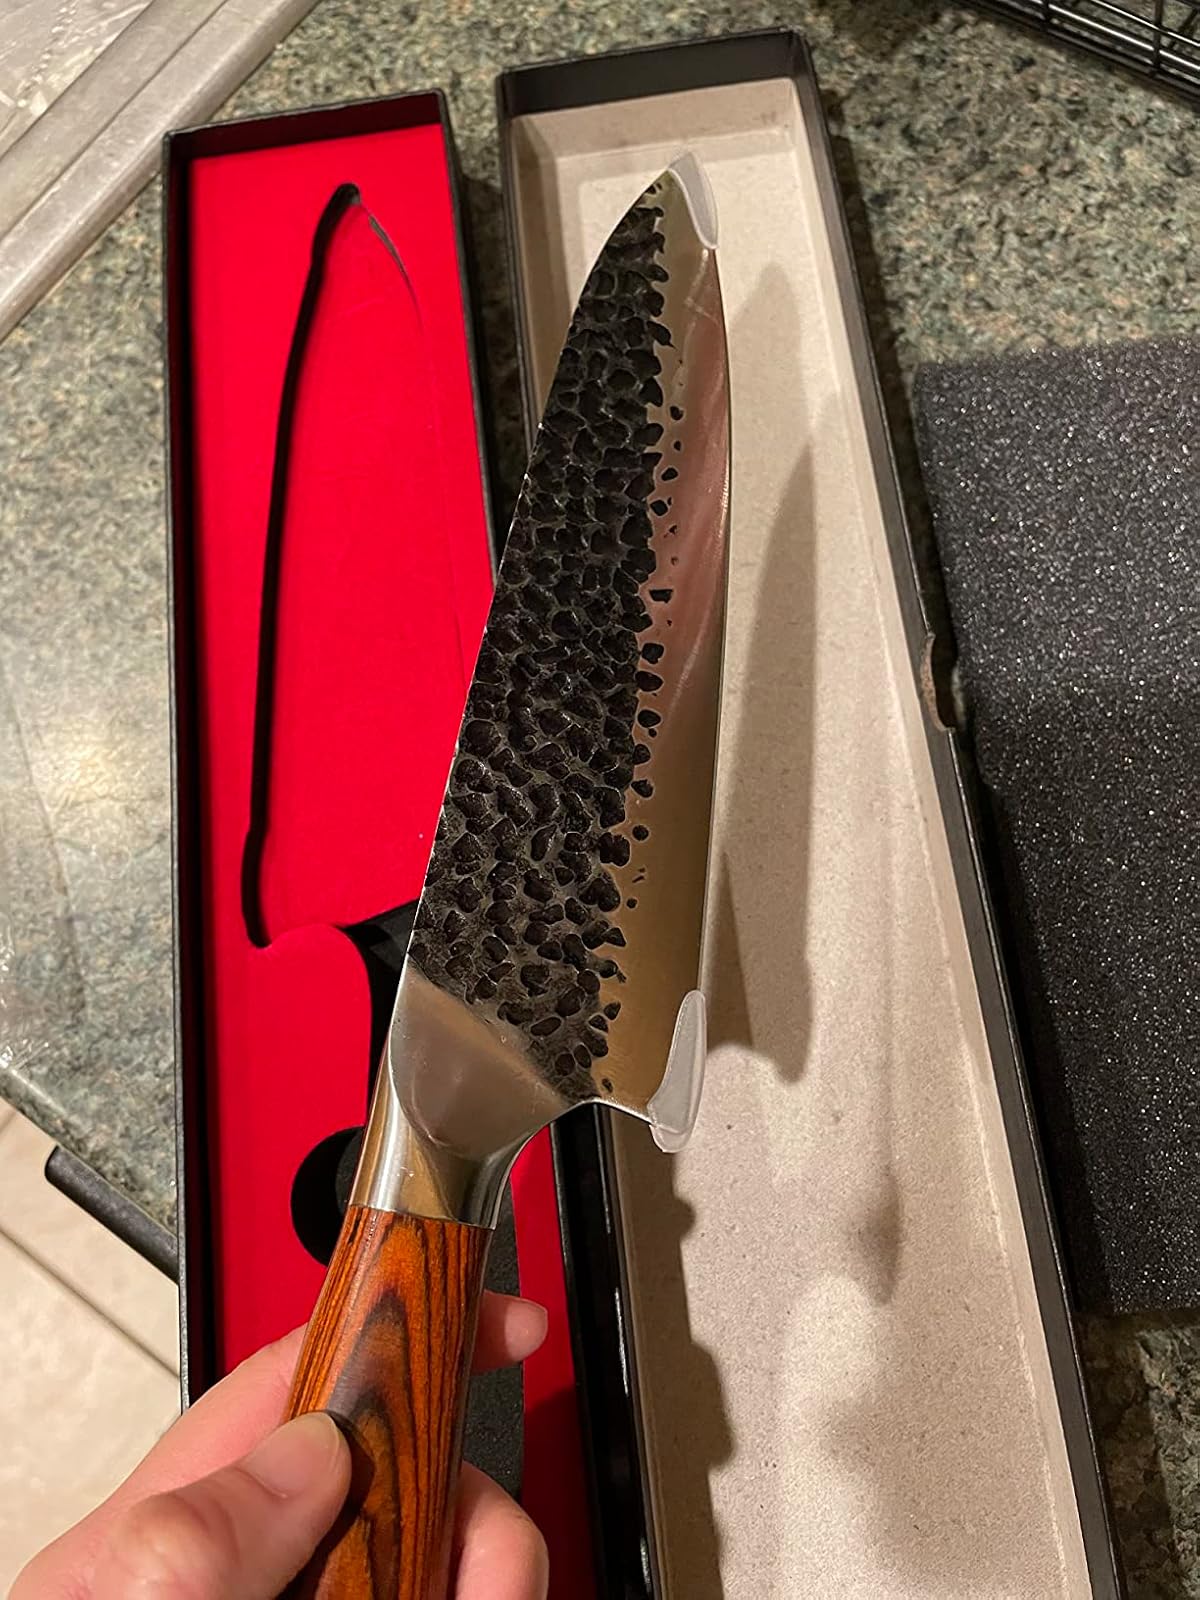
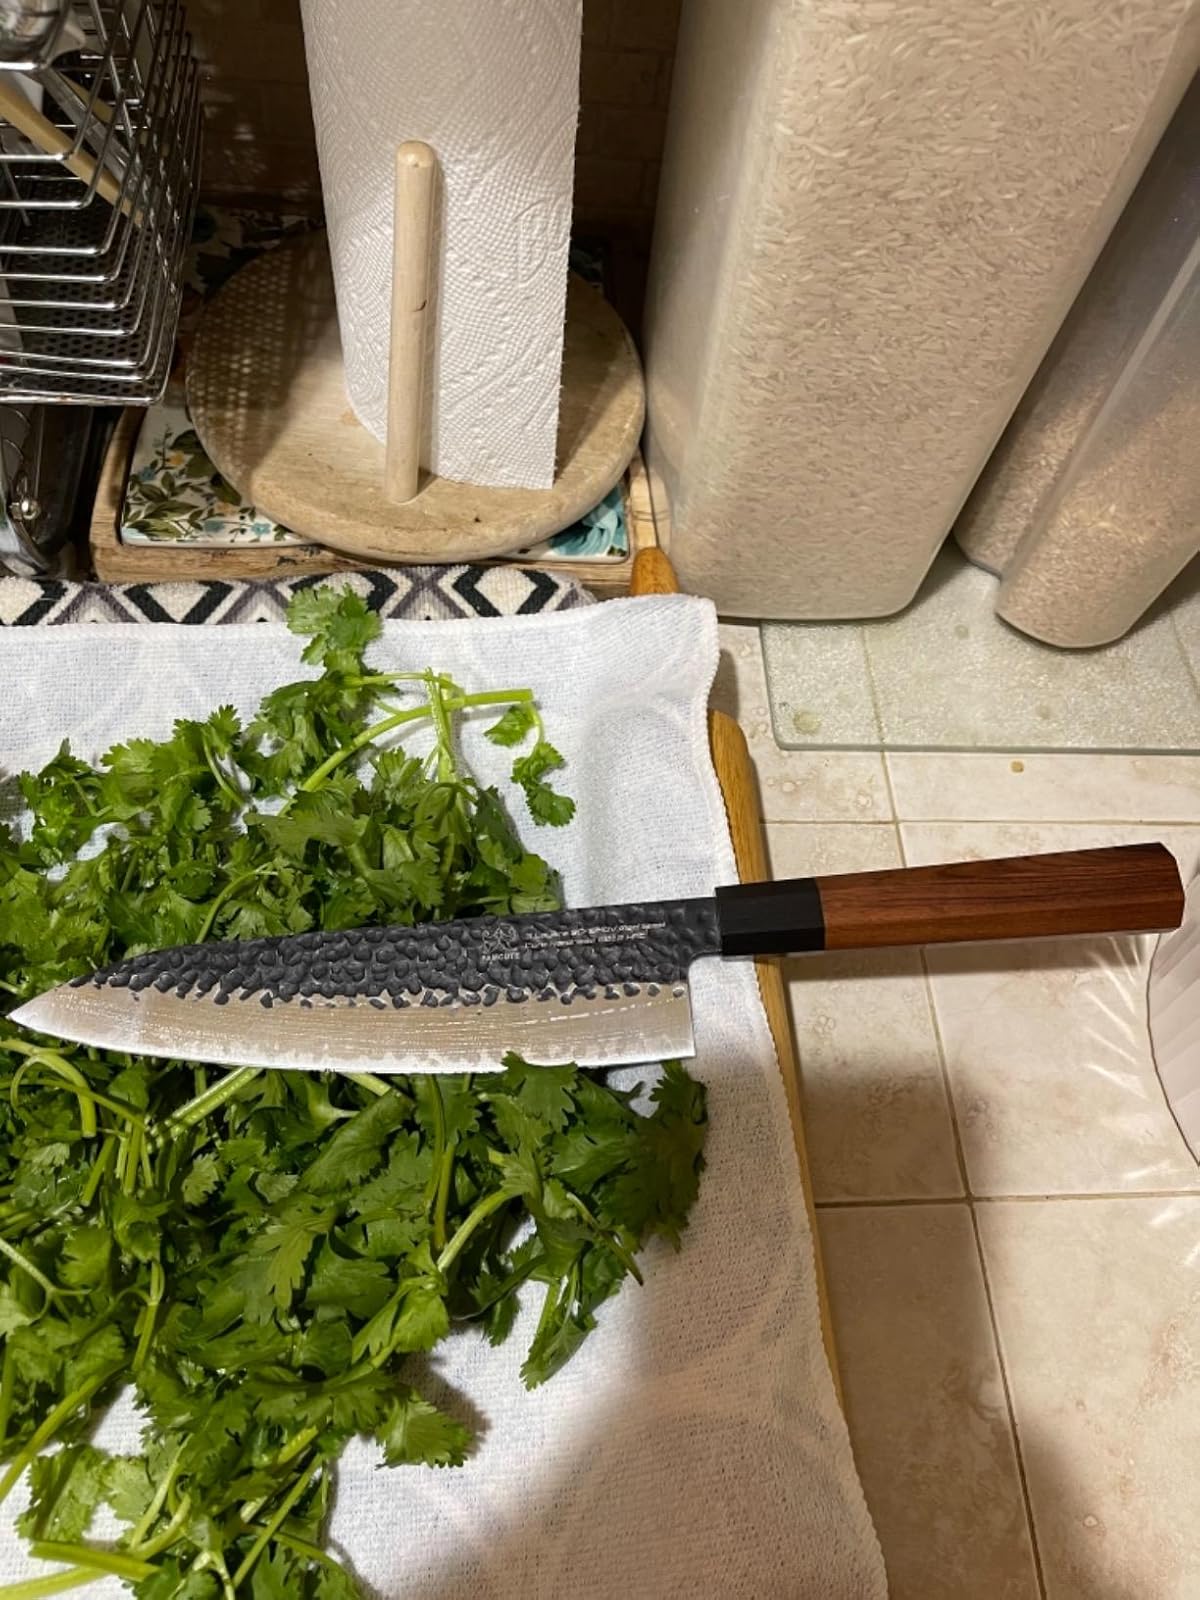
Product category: items_knife
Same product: no